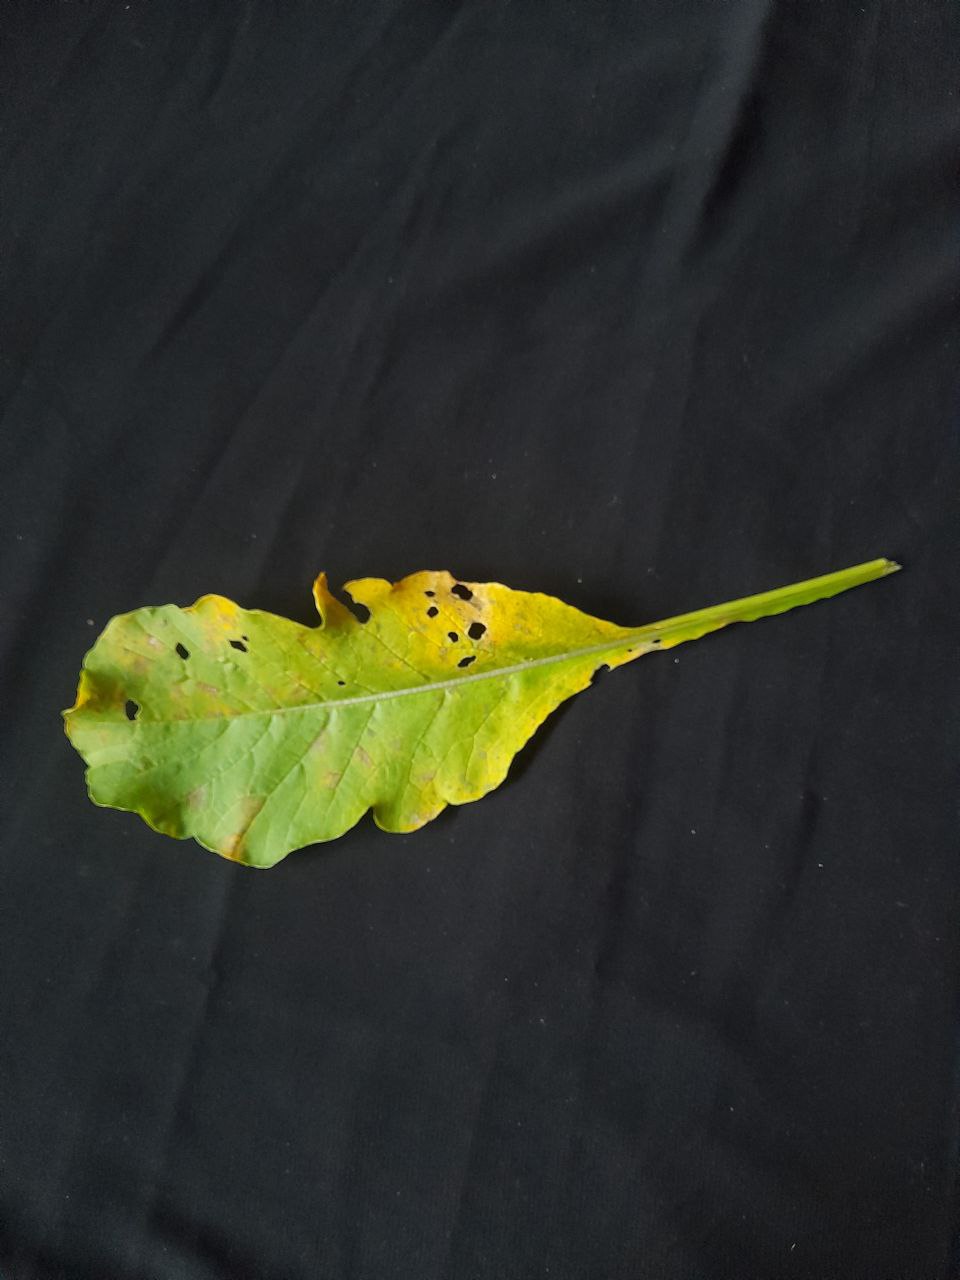
Label: flea beetle